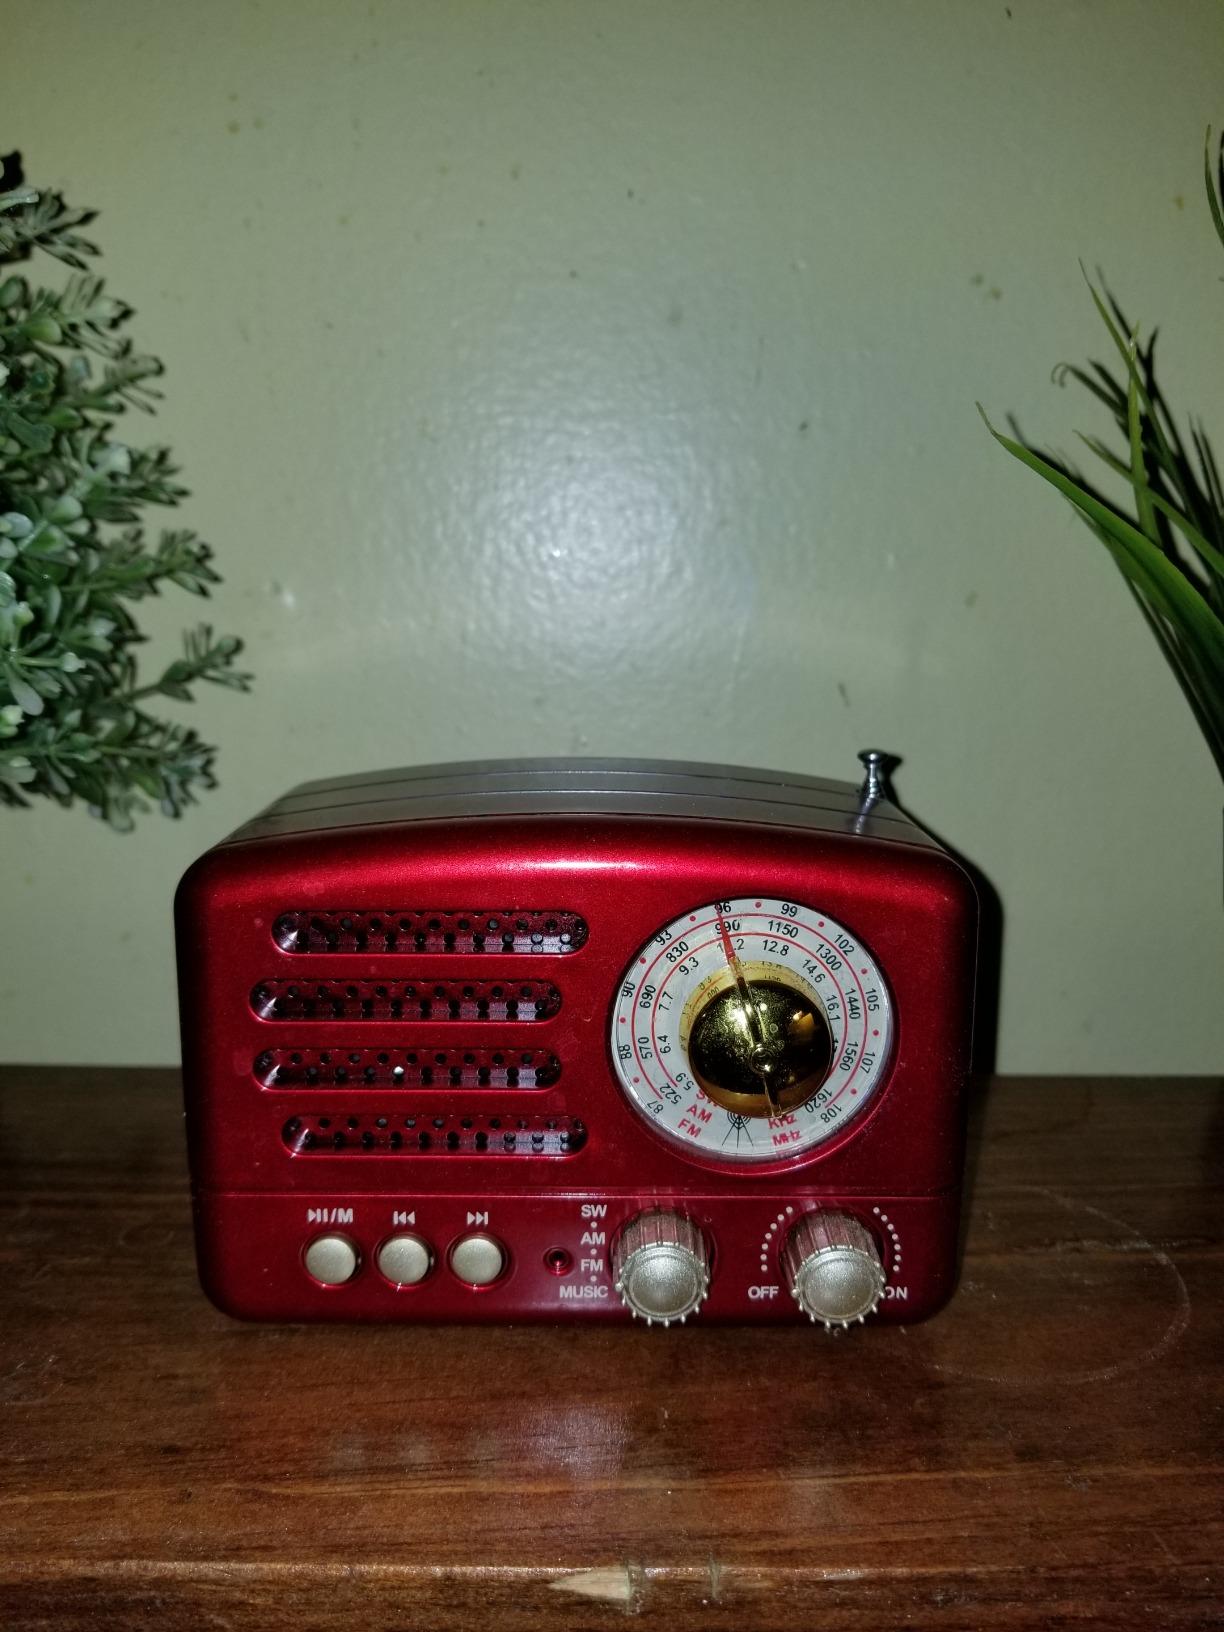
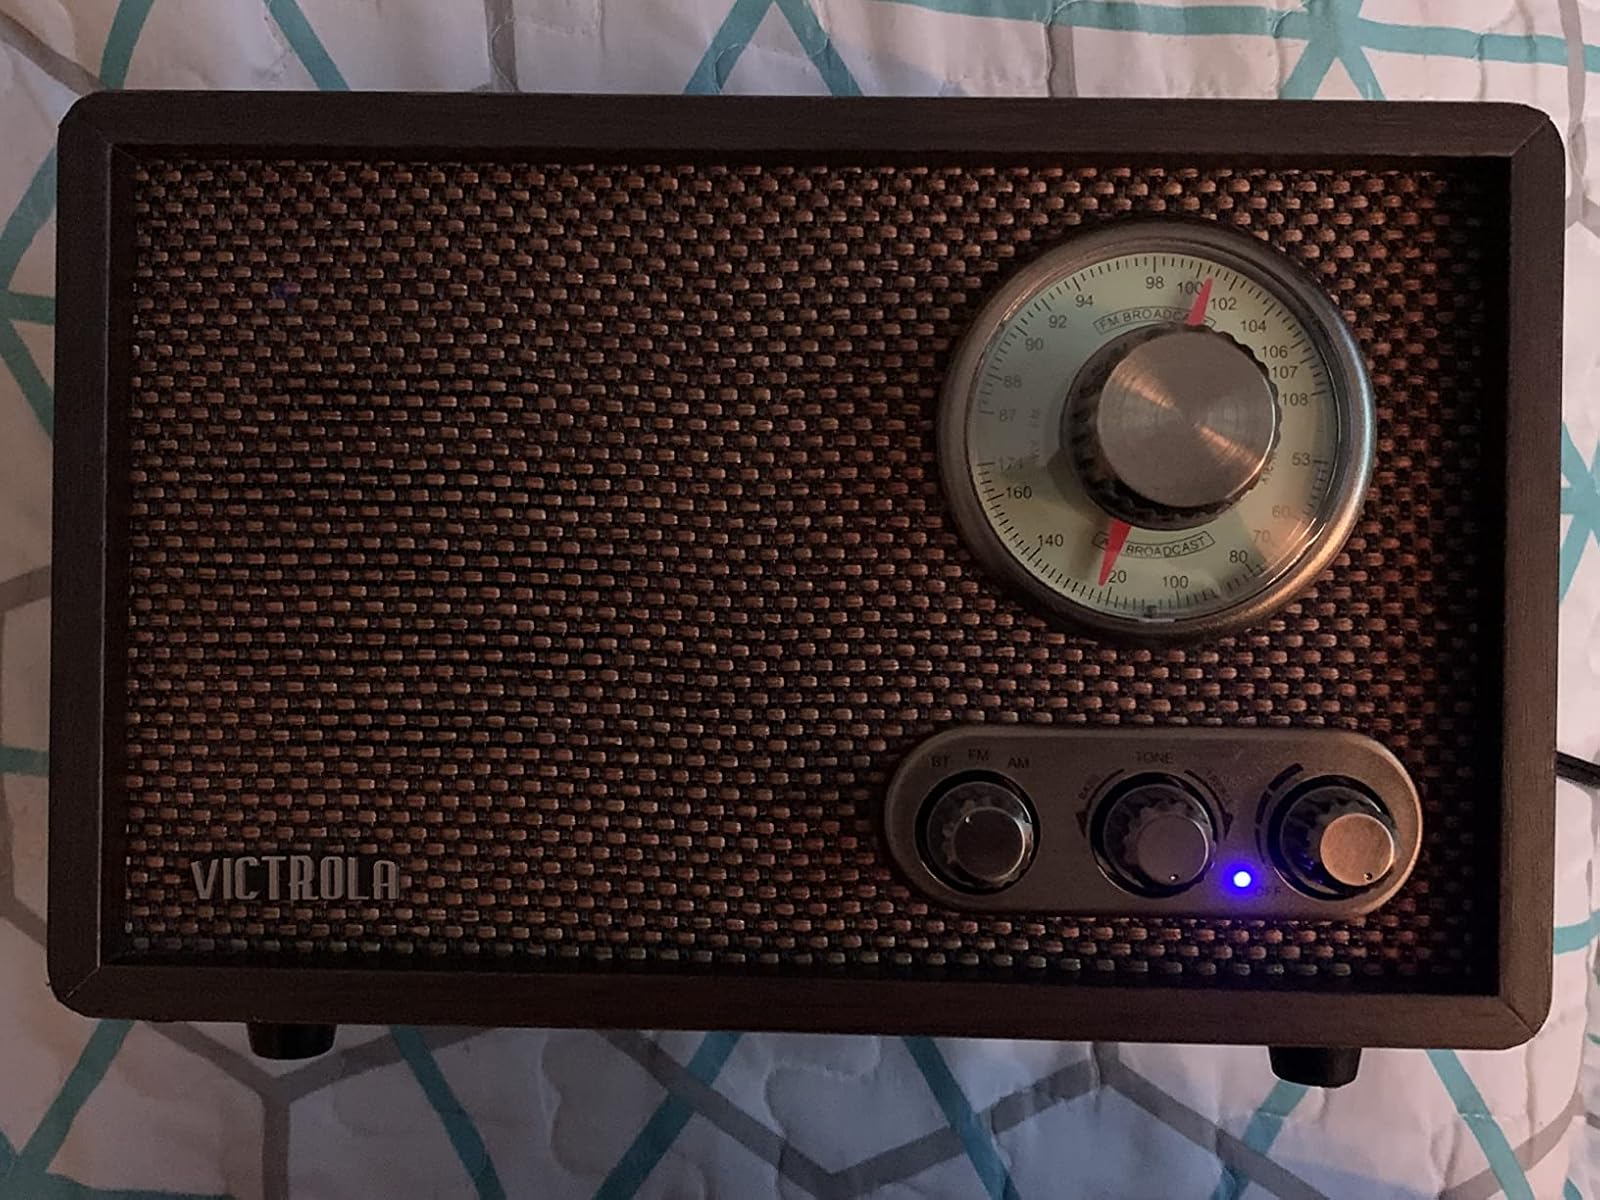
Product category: radio
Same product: no